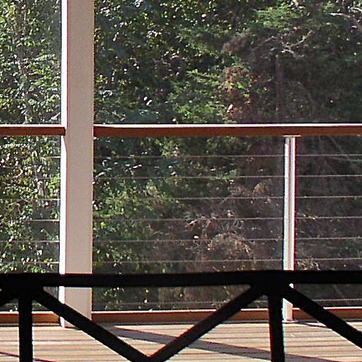
Material: foliage